Home energy upgrades from public utilities

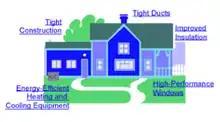
House energy efficiency features

In 2019 Xcel Energy's home and business efficiency programs in Minnesota saved enough electricity to supply electricity to about 48,300 typical US homes. These programs also saved enough natural gas to supply natural gas for about 9,530 typical US homes. Xcel offered its customers “more control and new options for using and managing energy”. The utility began tracking results for its efficiency assistance programs in 1992.